Snarøya

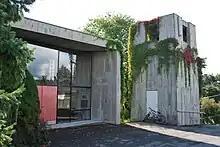
Church

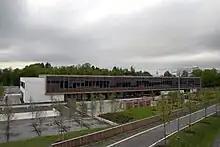
Secondary school at Hundsund grendesenter

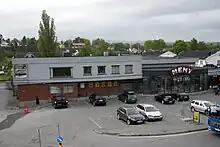
Snarøya's only grocery store

Snarøya is a populated peninsula in the inner Oslofjord in Norway. It belongs to Bærum municipality in Akershus county. It is located south of the districts Lysaker, Lagåsen and Fornebu, and has 2,940 inhabitants.